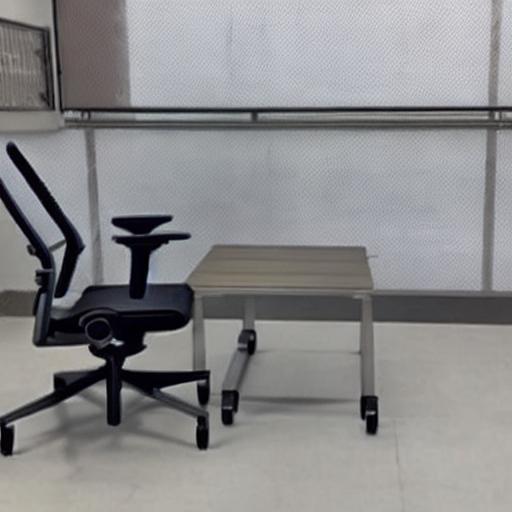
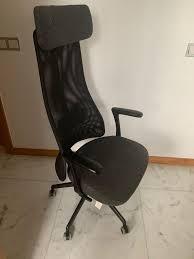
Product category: items_chair
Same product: no